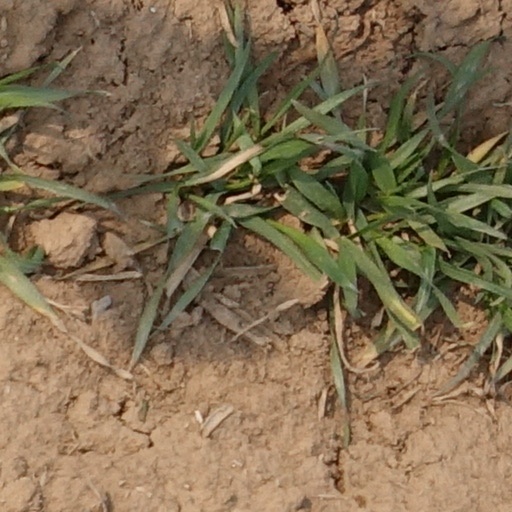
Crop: wheat